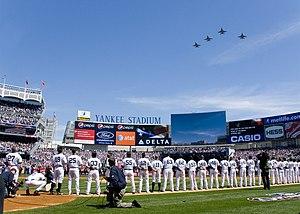
Le Yankee Stadium est un stade de baseball et de football situé dans l'arrondissement du Bronx à New York. Il remplace l'ancien stade du même nom en tant que domicile des Yankees de New York de la Ligue majeure de baseball. Depuis 2015, il est aussi occupé par la nouvelle franchise new-yorkaise de MLS, le New York City FC.
Le sport est très important dans la culture des États-Unis d'Amérique. Les quatre sports d'équipes les plus populaires sont: le football américain, le baseball, le basket-ball et le hockey sur glace. Les ligues majeures de ces sports, la National Football League, la Ligue majeure de baseball, la National Basketball Association et la Ligue nationale de hockey, jouissent ainsi d'une exposition médiatique massive et sont considérés comme les compétitions par excellence dans le monde. Chacune de ces ligues ont des équipes qui jouent au Canada, sauf la NFL, et toutes les quatre sont parmi les ligues sportives les plus lucratives au monde. Le soccer est moins populaire aux États-Unis que dans de nombreux autres pays, même s'il possède une large participation chez les amateurs, en particulier chez les jeunes et les femmes.